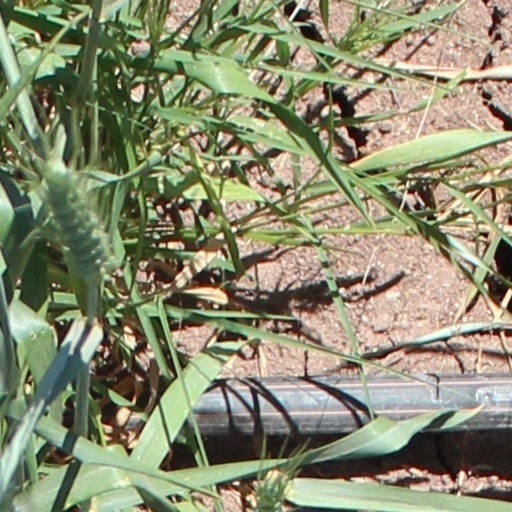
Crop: wheat